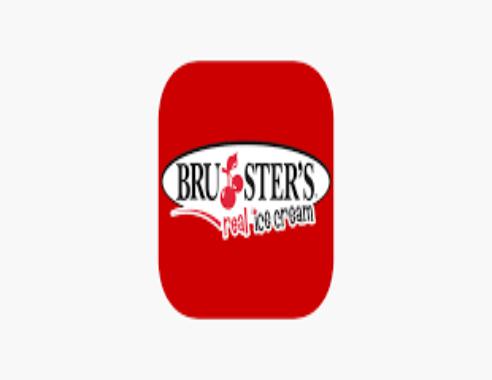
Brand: Bruster's Ice Cream
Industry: Food